Laurentian Sow

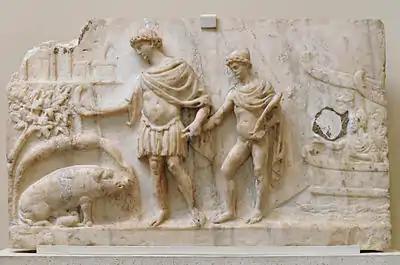
The Laurentian Sow seen in a relief from the same period.

The sculpture relates to the story of Aeneas according to a prophecy of a priest of Apollo. Æneas lands on the shores of Old Latium with his son Ascanius behind him; on the left, a sow tells him where to found his city.